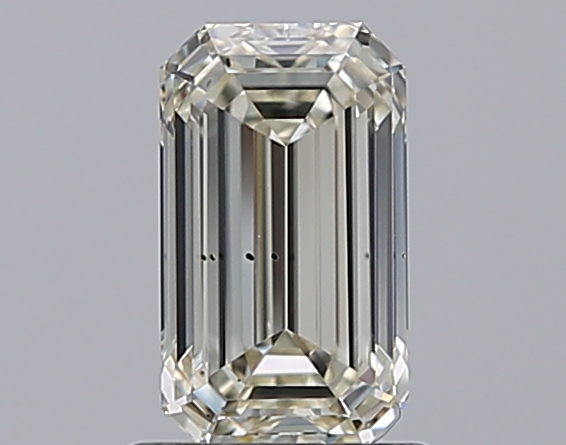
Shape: emerald
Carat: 1.02
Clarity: SI1
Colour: M
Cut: EX
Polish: EX
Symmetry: EX
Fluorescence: ST
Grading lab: GIA
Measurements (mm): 7.56 x 4.38 x 2.99